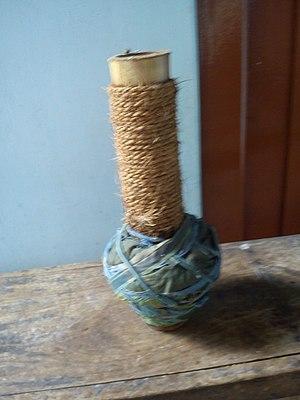
La cuisson à la vapeur est un mode de cuisson très ancien dans lequel la vapeur d'eau est utilisée comme gaz caloporteur. Les aliments sont déposés dans un ou plusieurs compartiments placés au-dessus d'une eau bouillante qui peut être aromatisée ou d'un bouillon.